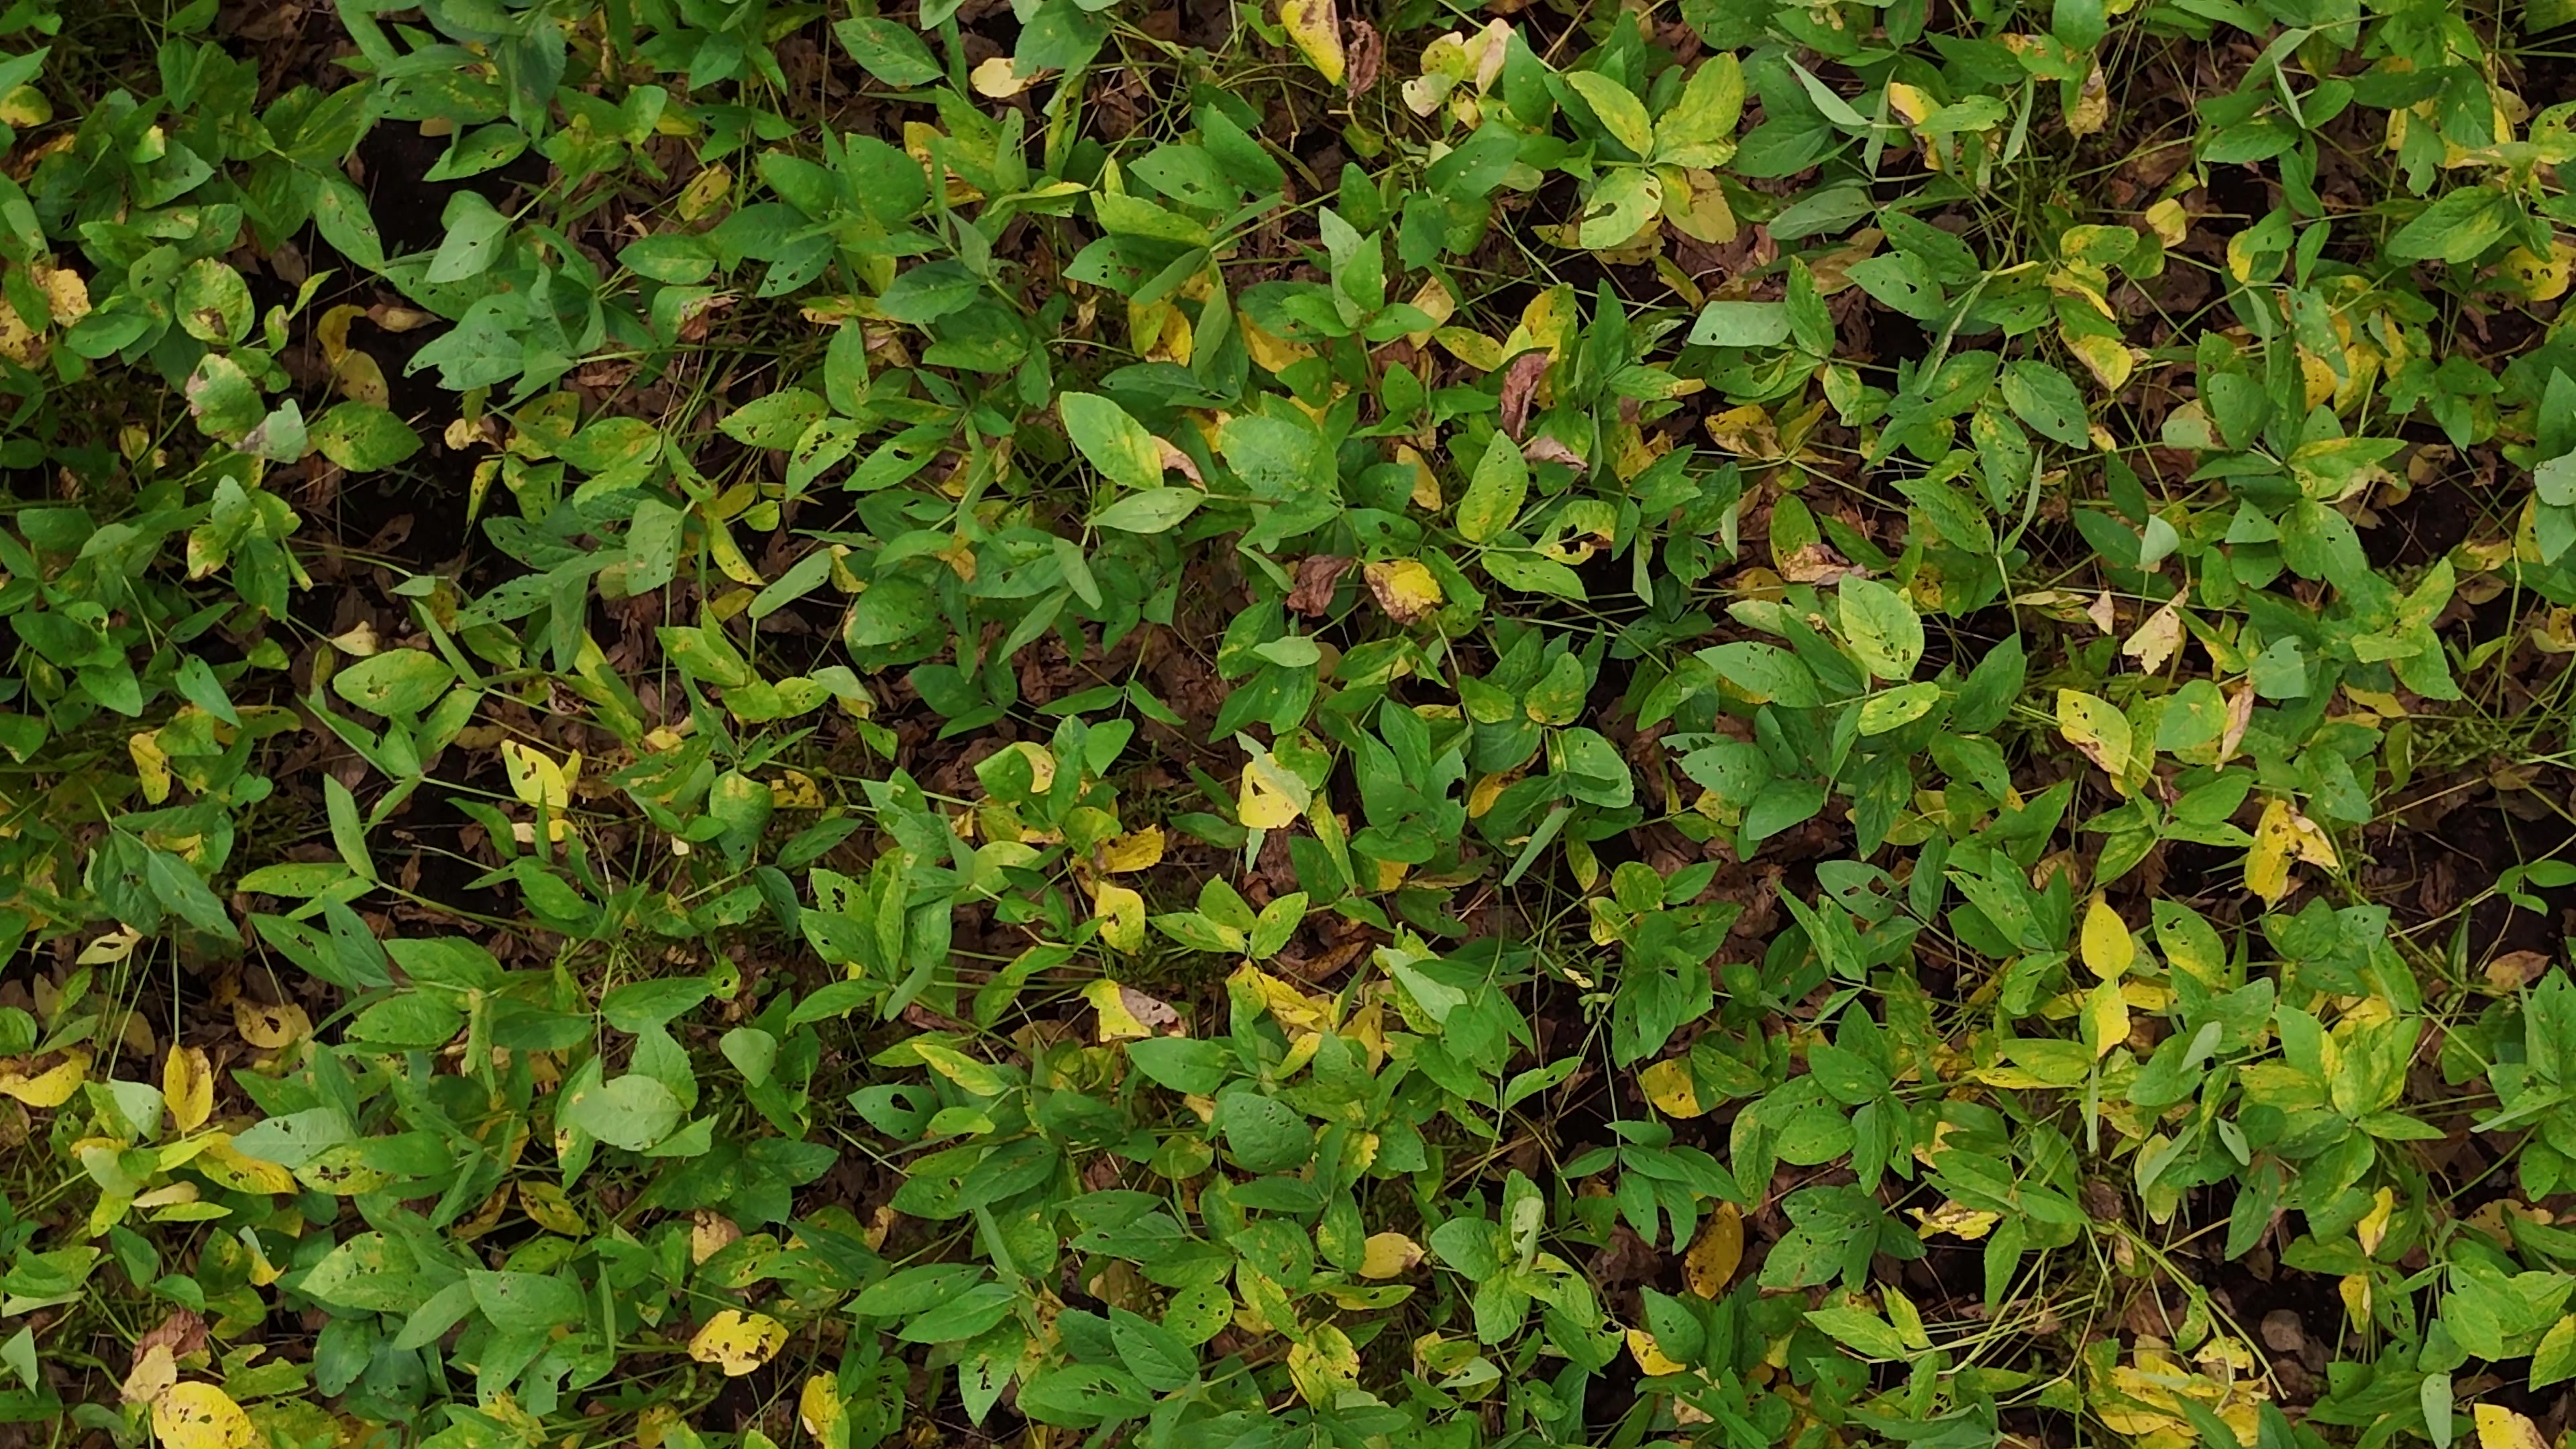
Label: Rust